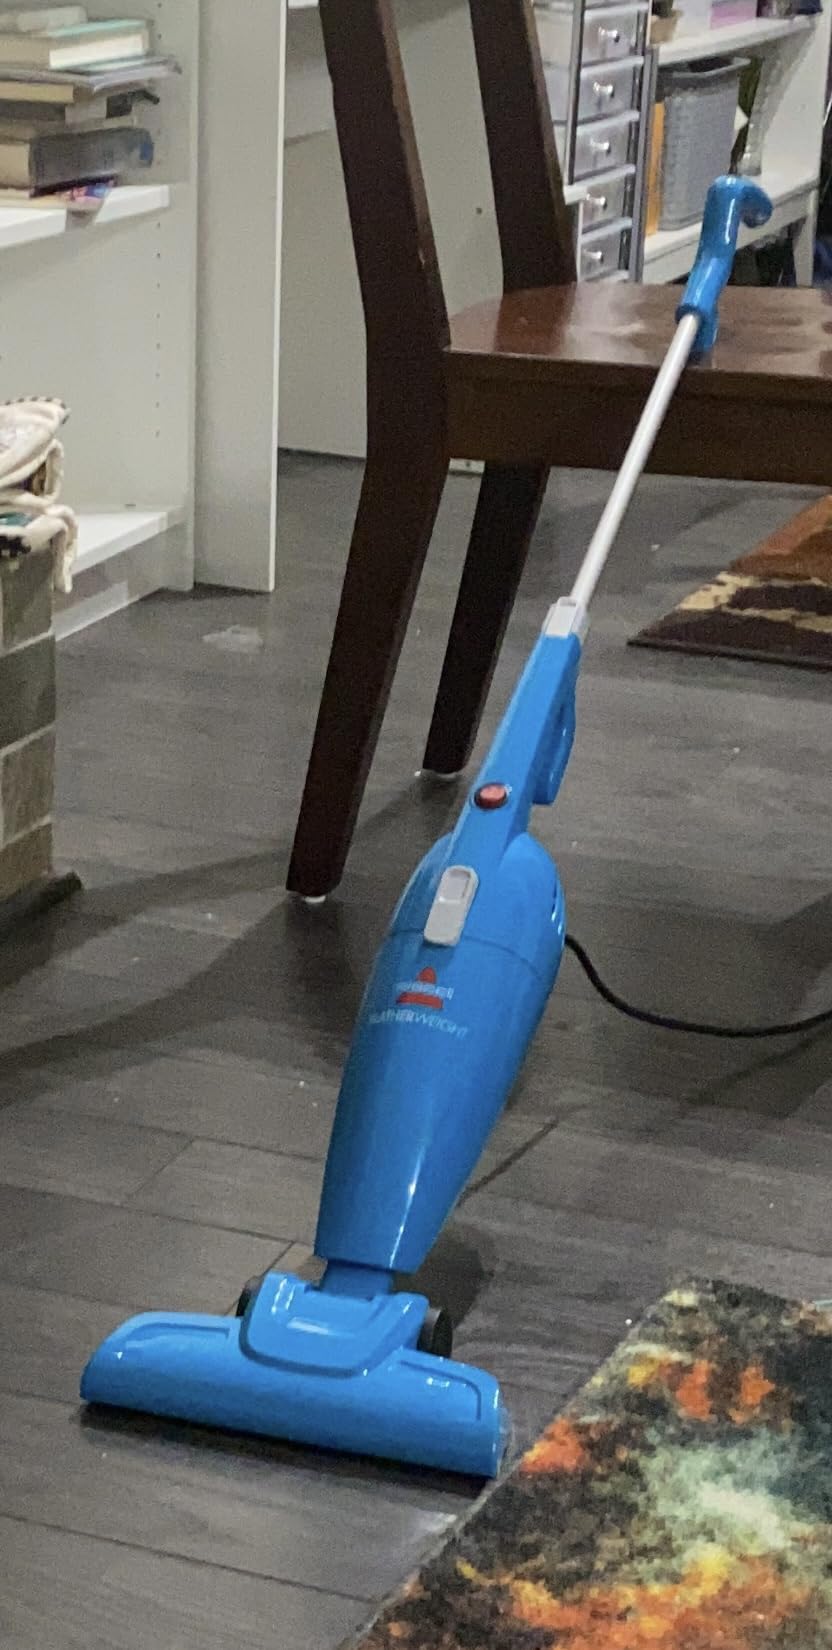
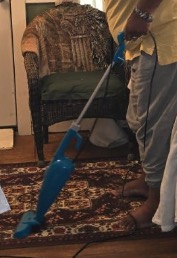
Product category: items_vacuum
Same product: yes